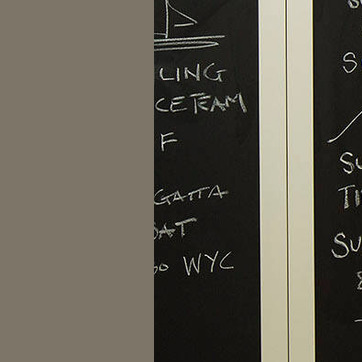
Material: other